John Carradine filmography

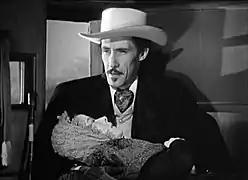
Carradine in "Stagecoach" (1939)

This is a list of John Carradine's hundreds of theatrical films. Television appearances and television movies are not included.